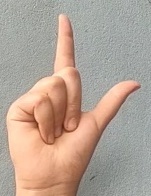
ASL sign: L